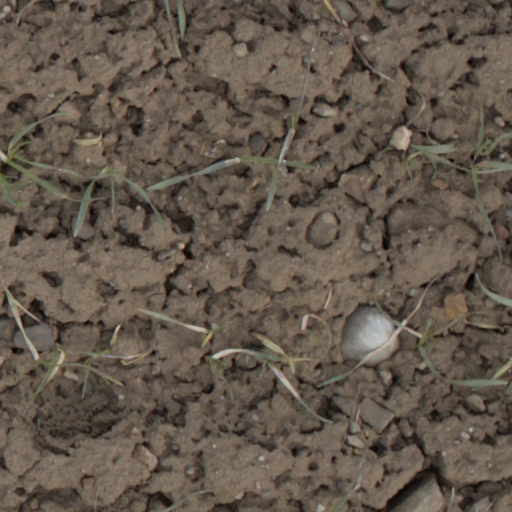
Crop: wheat